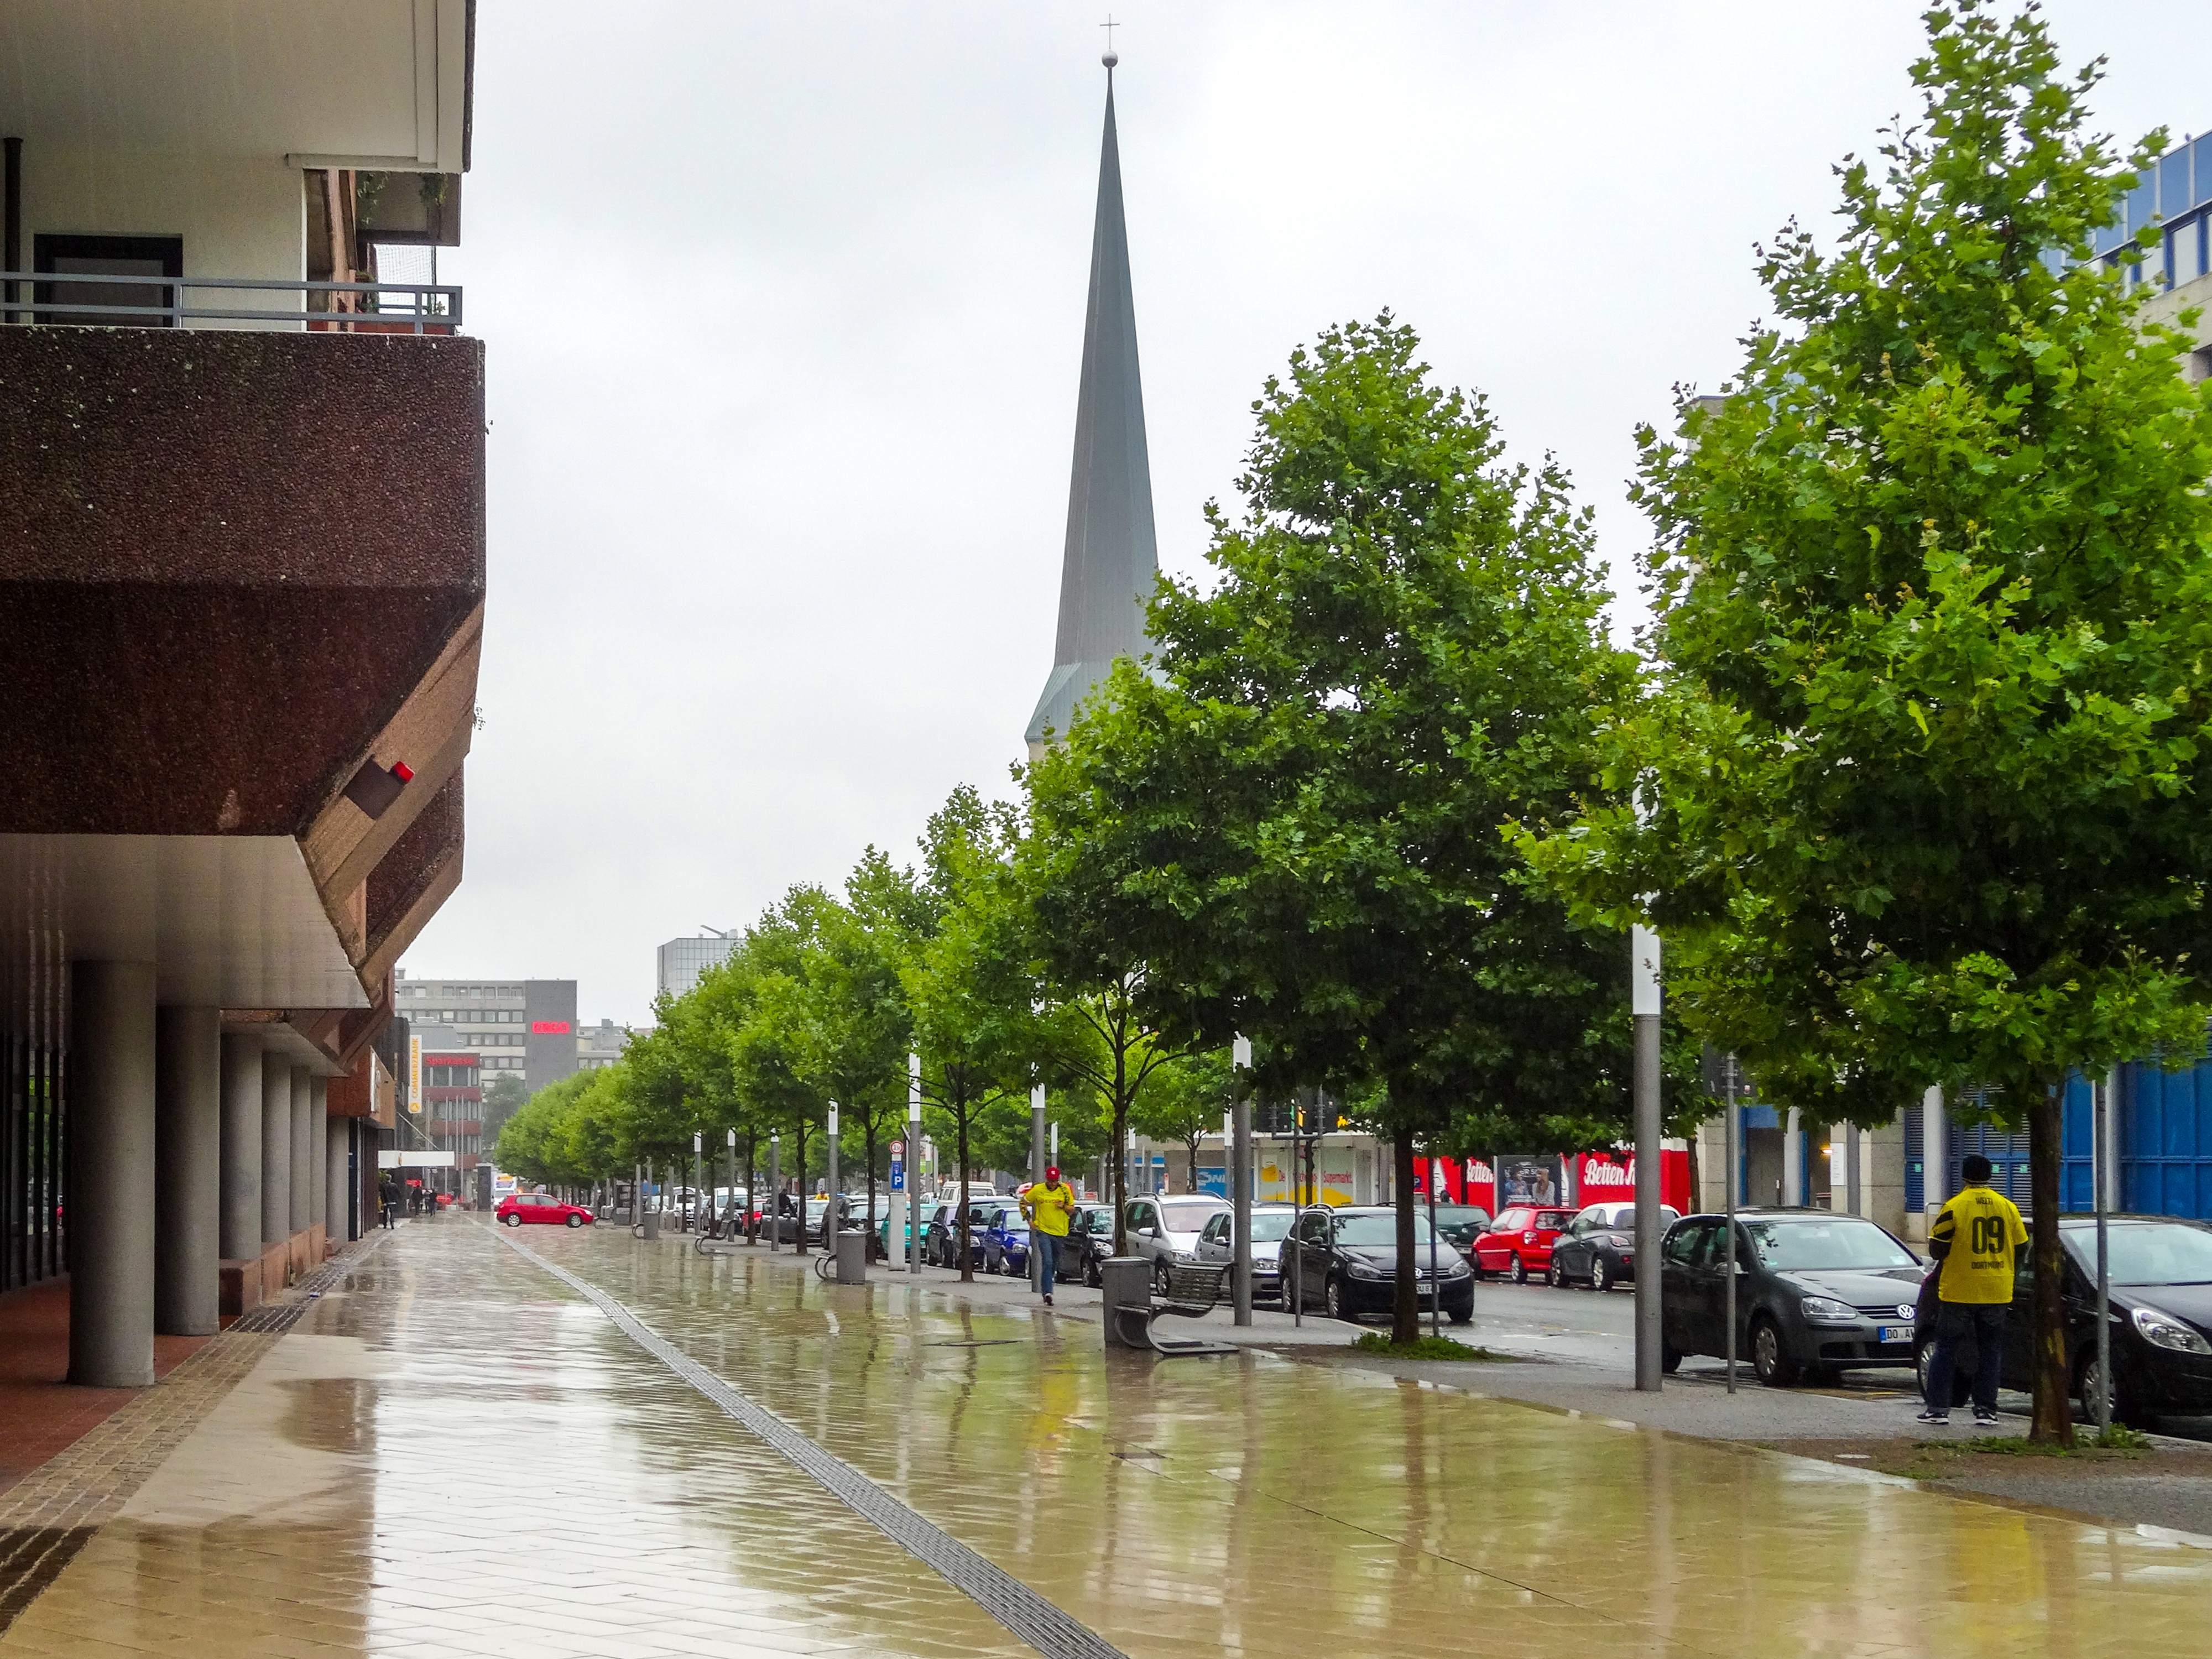
dortmund, street, rain, church, cathedral, cars, cityscape, perspective, germany, trees, architecture, city, landmark, sky, car, building, vehicle, road surface, wheel, body of water, urban design, thoroughfare, neighbourhood, tree, biome, plant, sidewalk, road, travel, metropolitan area, facade, urban area, mixed use, house, pedestrian, human settlement, flooring, tire, leisure, event, street light, tourism, spring, lane, reflection, cobblestone, downtown, canal, parking, precipitation, town square, tower block, vacation, channel, walkway, transport, spire, flag, compact car, plaza